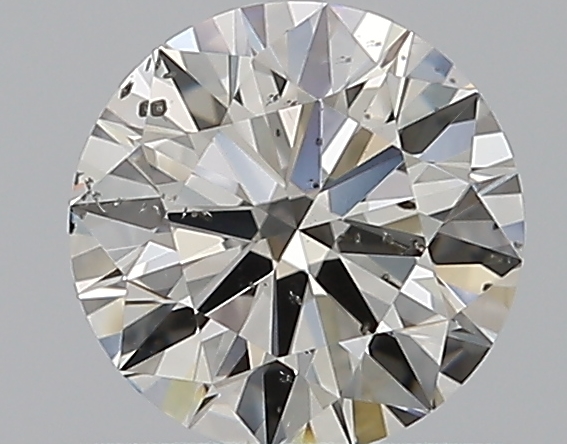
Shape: round
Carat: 0.61
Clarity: SI2
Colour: G
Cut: EX
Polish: EX
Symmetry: EX
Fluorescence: F
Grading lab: GIA
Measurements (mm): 5.46 x 5.49 x 3.33